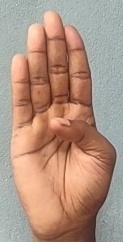
ASL sign: B